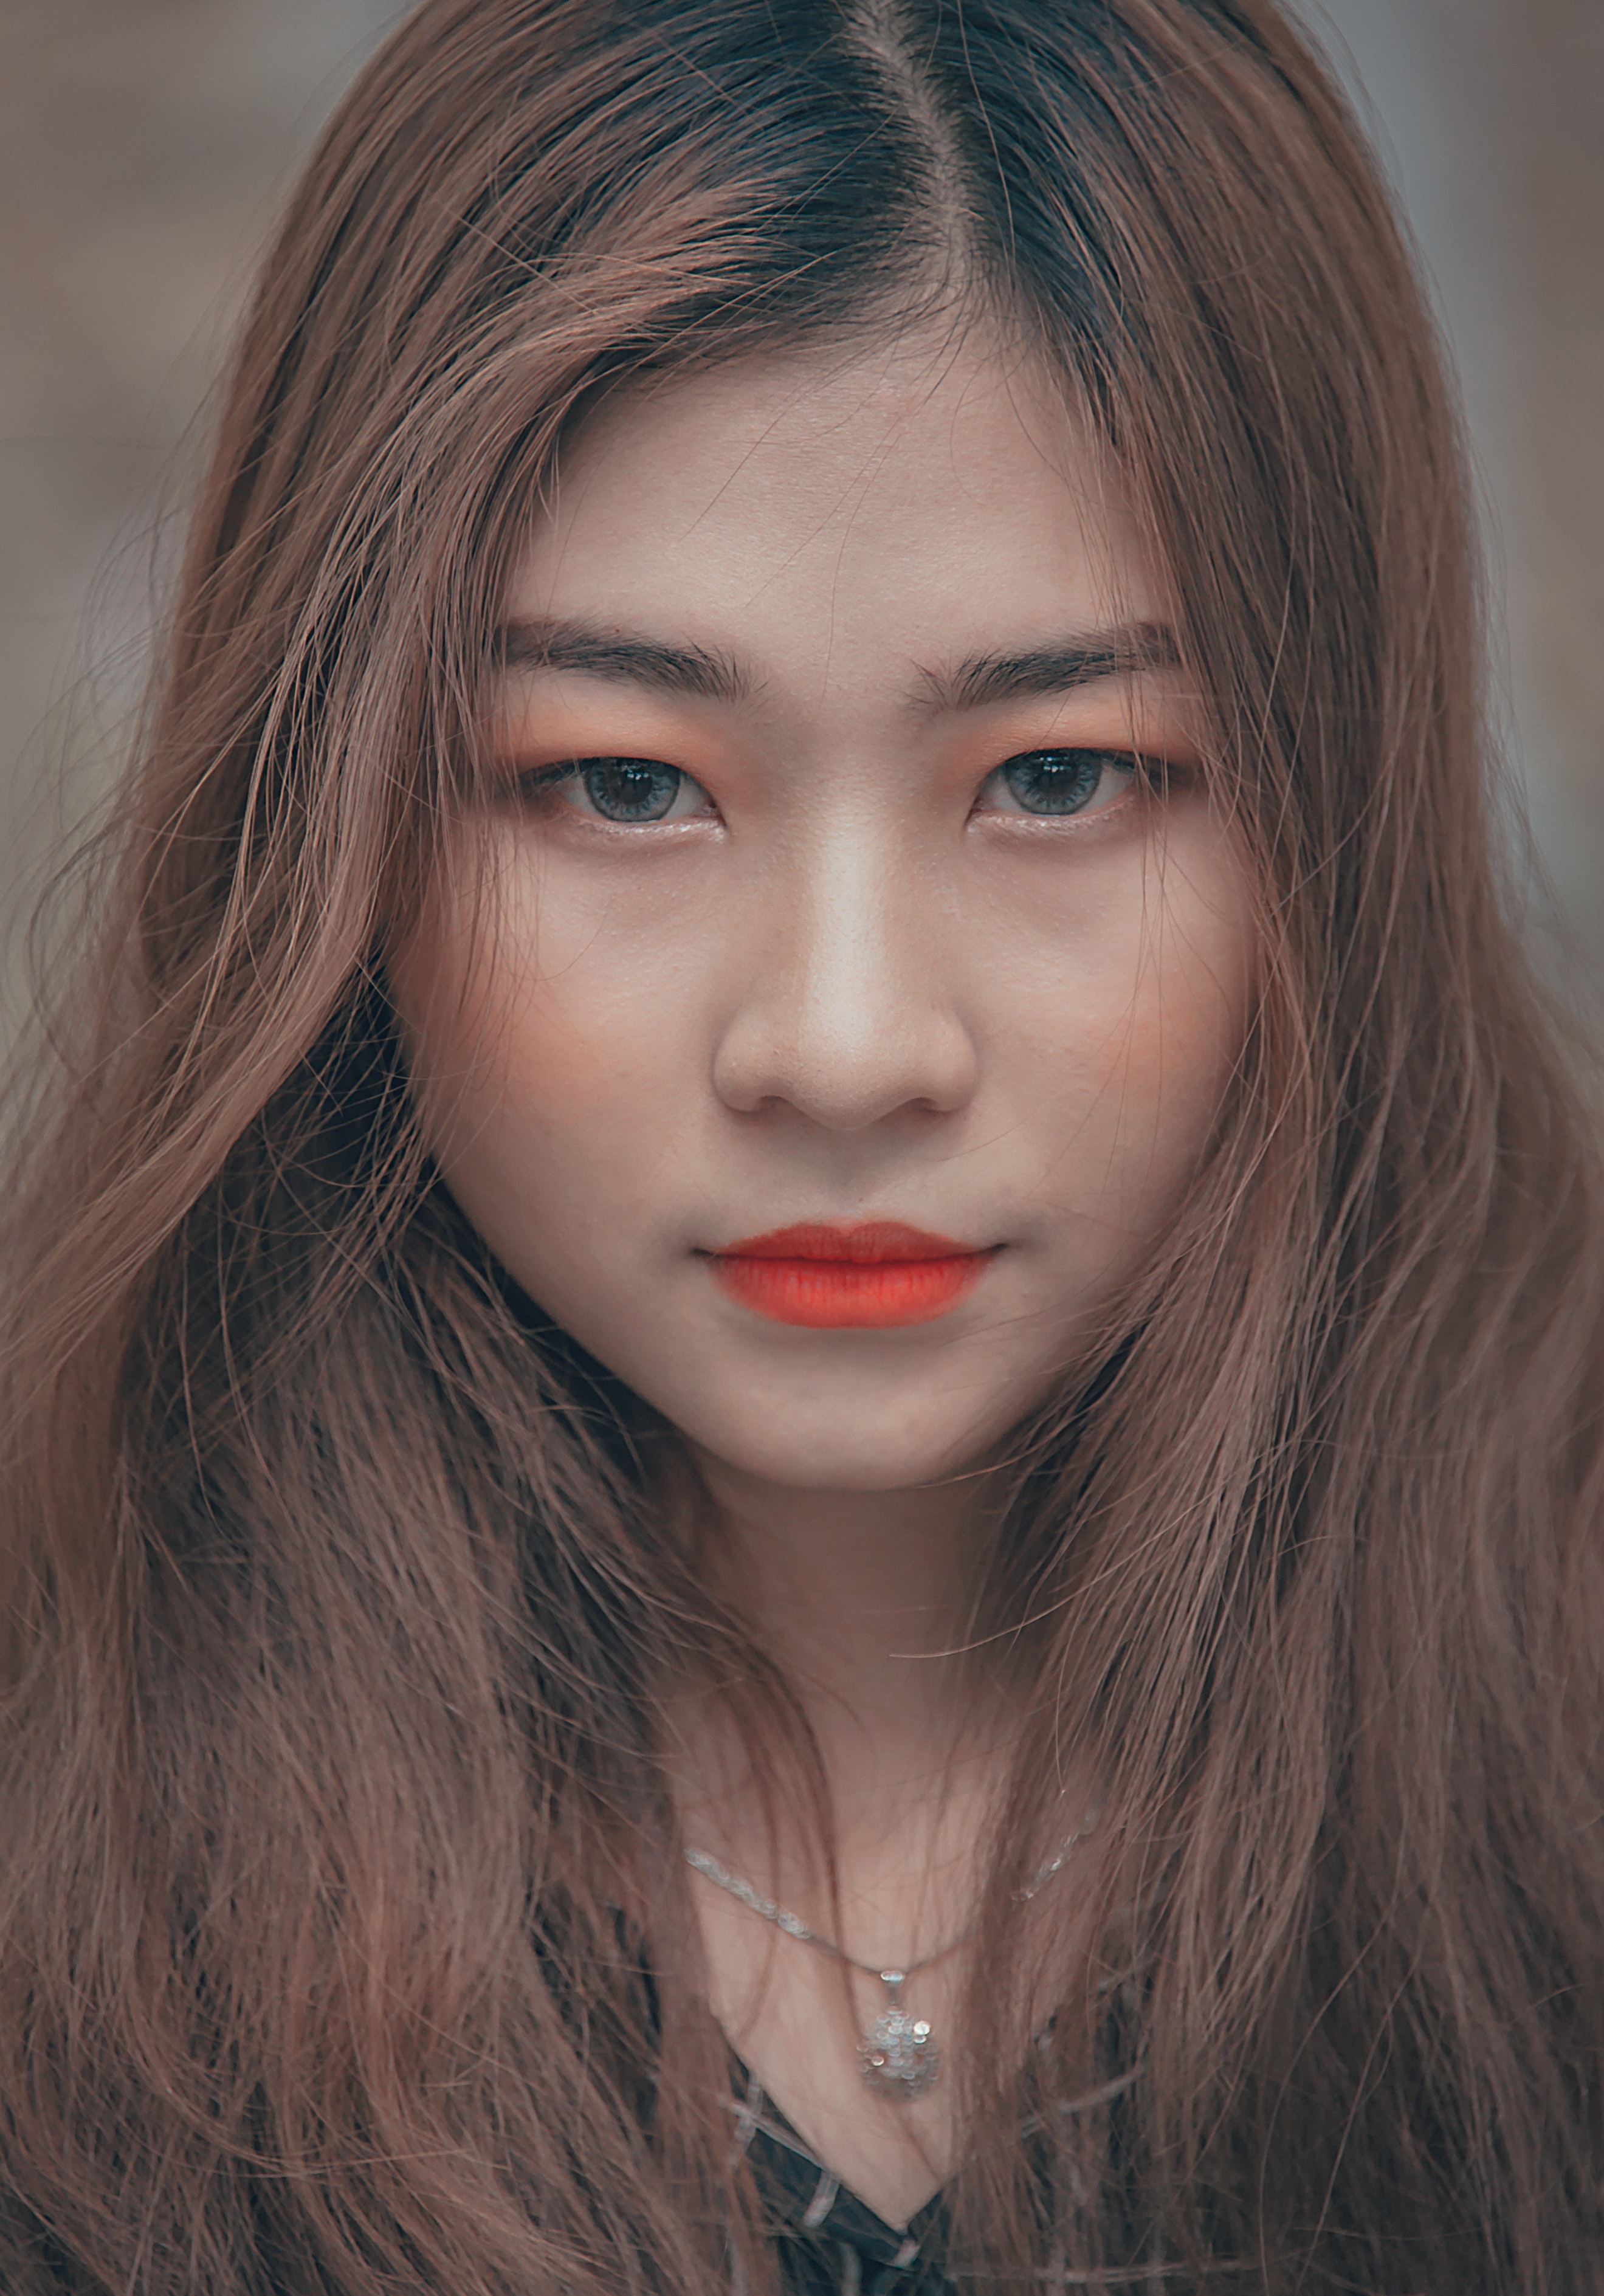
hair, face, lip, eyebrow, hairstyle, chin, beauty, blond, brown hair, long hair, forehead, nose, cheek, hair coloring, head, layered hair, skin, Step cutting, portrait, close up, eye, Material property, model, portrait photography, black hair, feathered hair, jaw, photography, eyelash, lipstick, smile